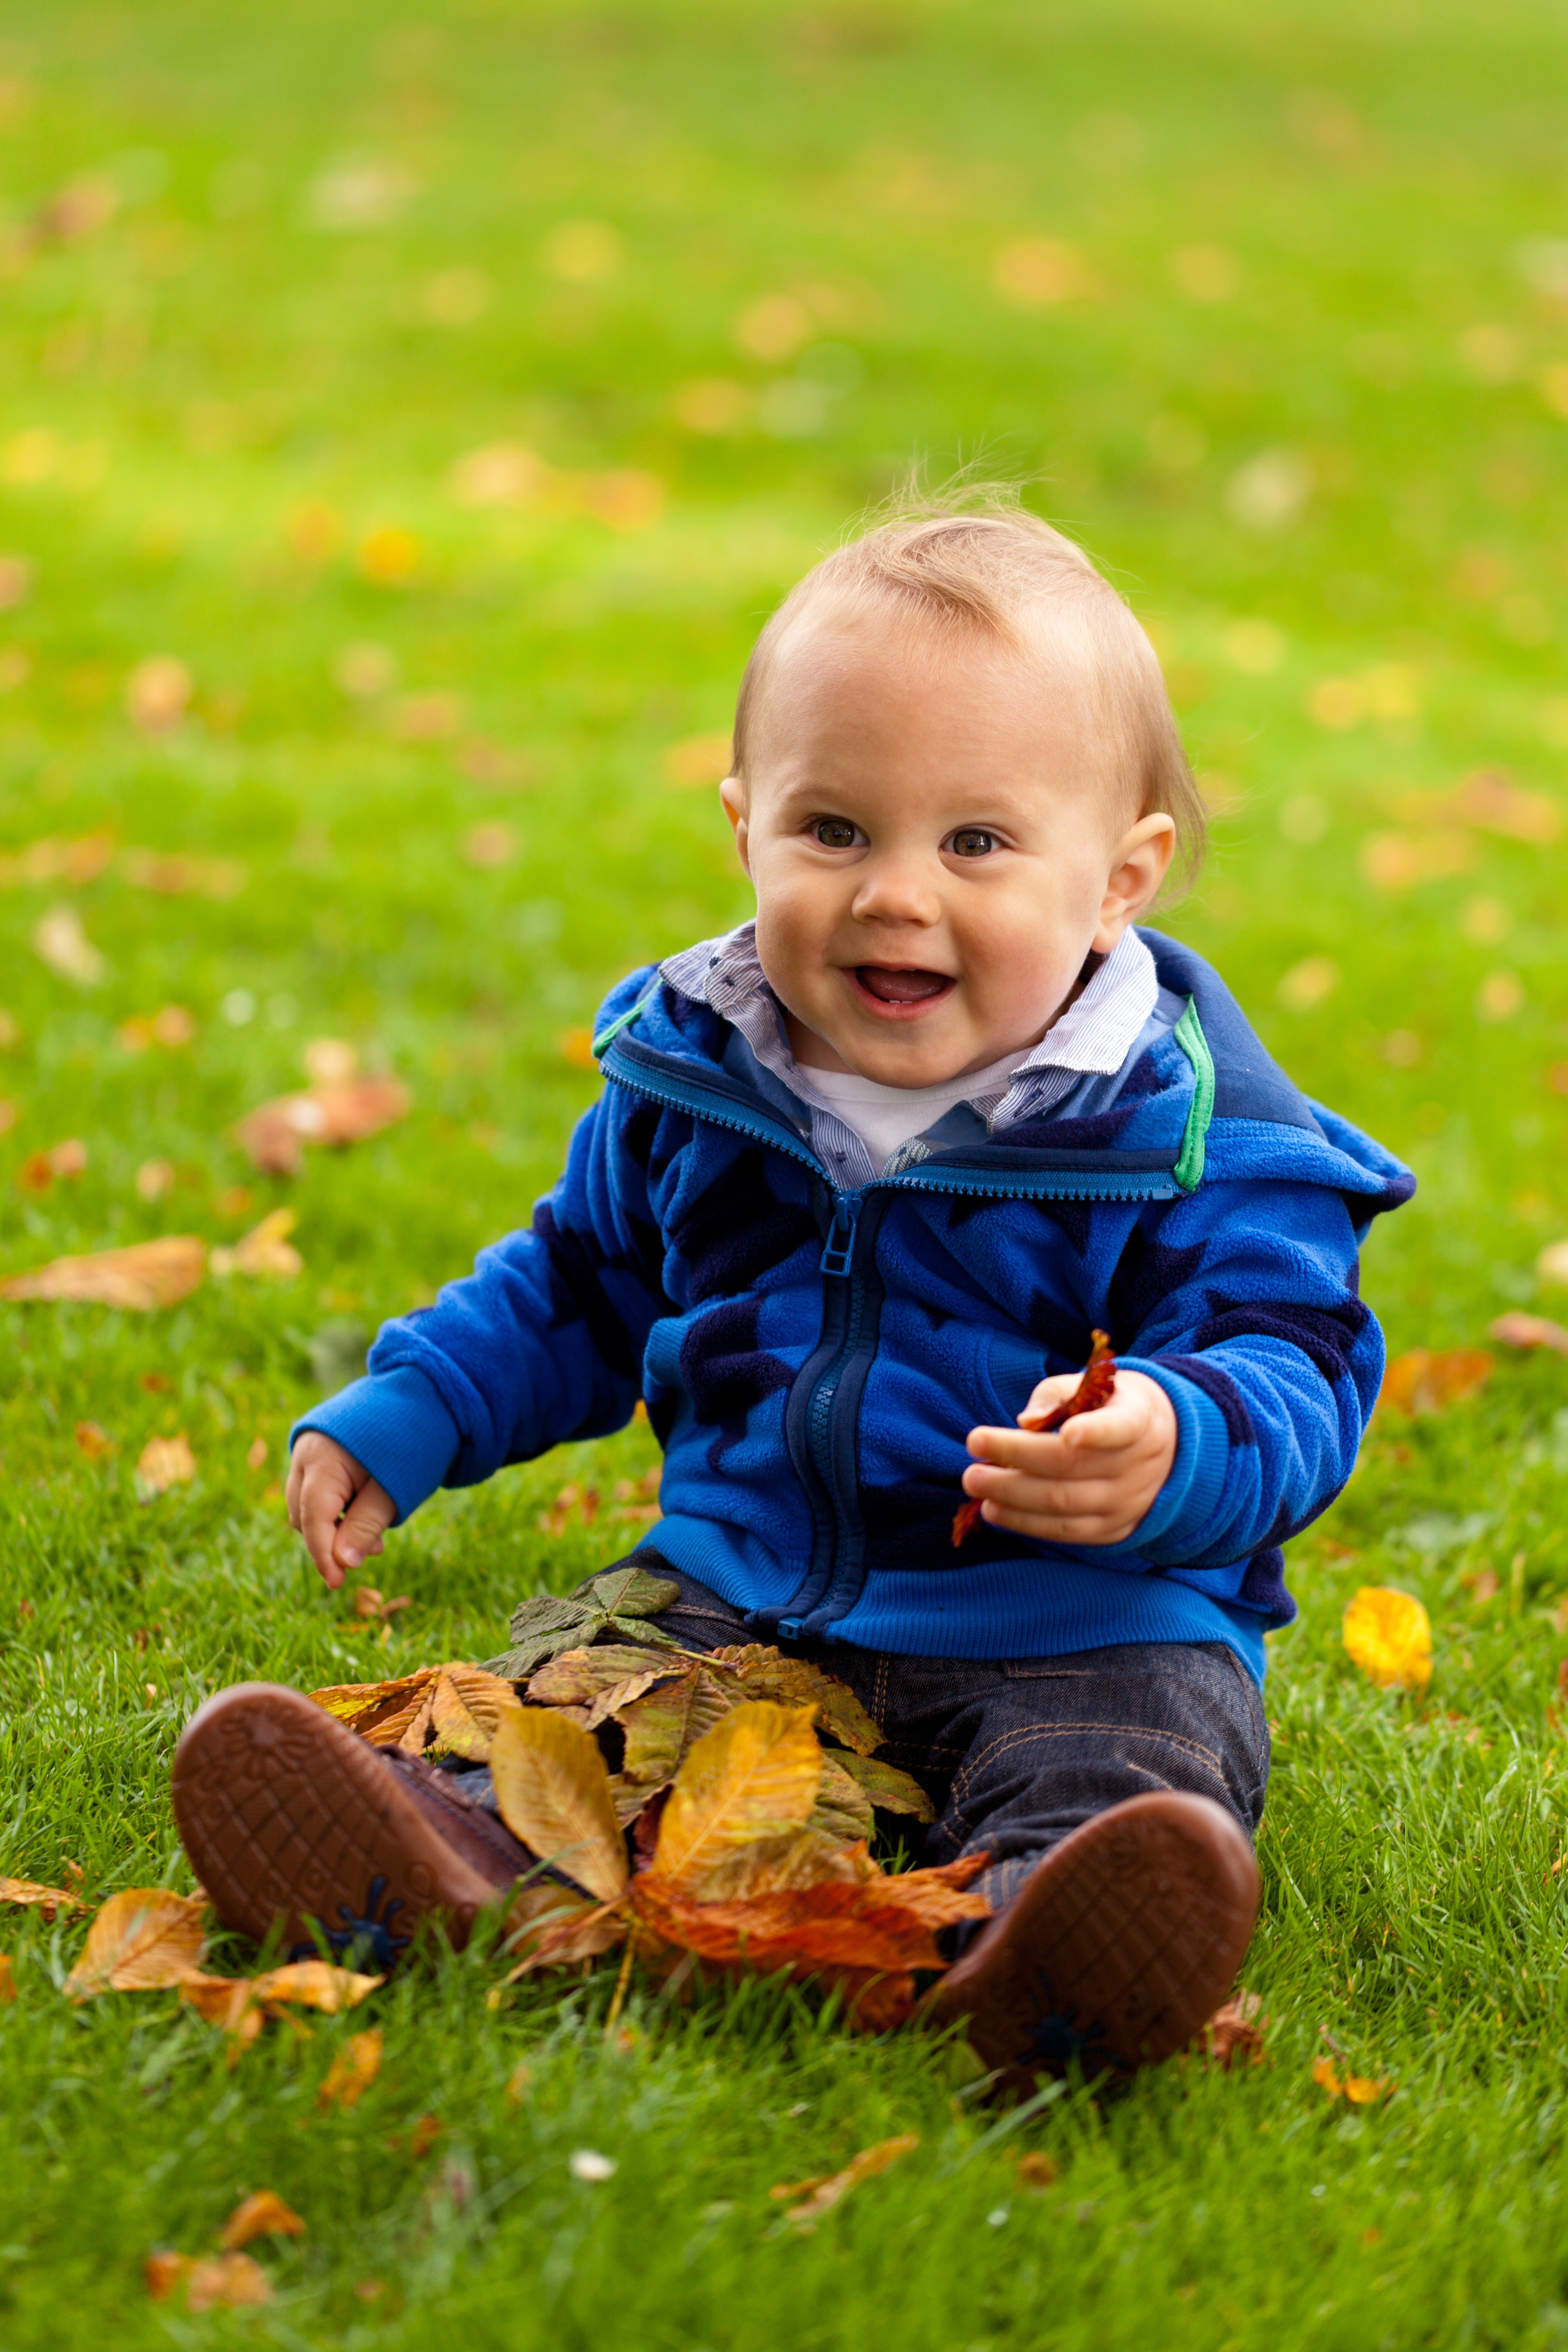
grass, outdoor, person, people, lawn, meadow, play, fall, boy, kid, cute, young, sitting, small, autumn, park, child, baby, season, cheerful, picnic, fun, happy, infant, toddler, little, portrait photography, human positions